June Mountain ski area

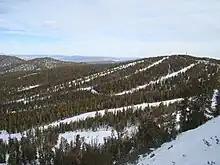
View of the ski slopes at June

June Mountain ski area consists of two mountains, Rainbow Mountain, with an elevation of 10,040 feet (3,060 m), and June Mountain, with a peak of 10,090 feet (3,075 m). The total vertical rise from the lower ticket office to the summit of June Mountain is 2,545 feet. June Mountain averages 250 inches of snowfall a year. The ski area covers 1,500 acres with 7 ski lifts.